Ron Barassi Sr.

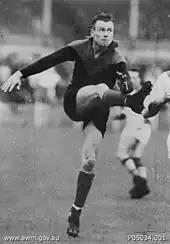
Barassi while playing.

Barassi's grandfather was Swiss of Italian speaking background who migrated to the Colony of Victoria in the 1850/60s. The family group settled in areas such as Guildford, Castlemaine, and Daylesford.